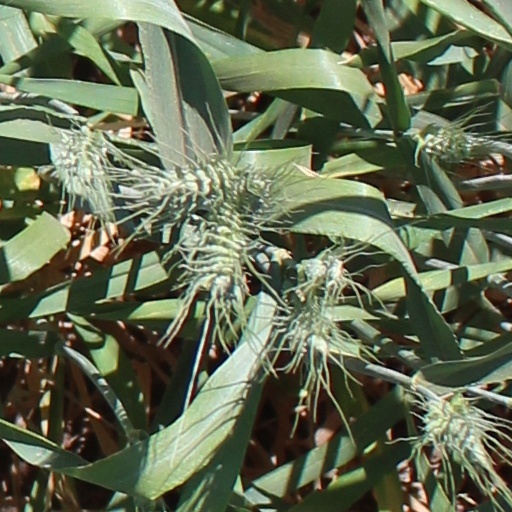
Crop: wheat